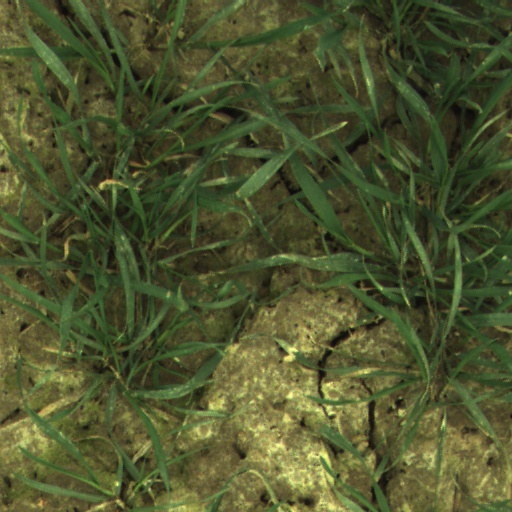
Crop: wheat